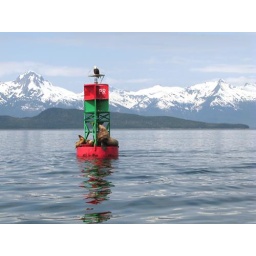
Eagle and sea lions on navigation bouy near Juneau with steep mountains in the background